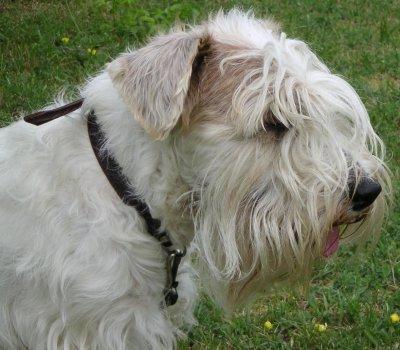
Sealyham_terrier